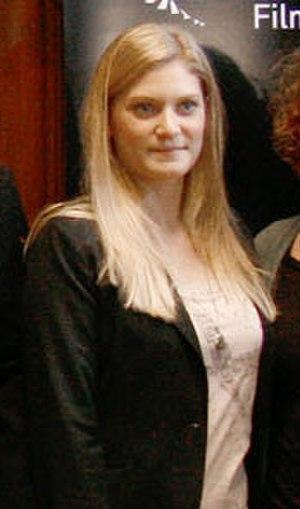
Anna Rot, née le 4 octobre 1982 à Wels, est une actrice autrichienne.